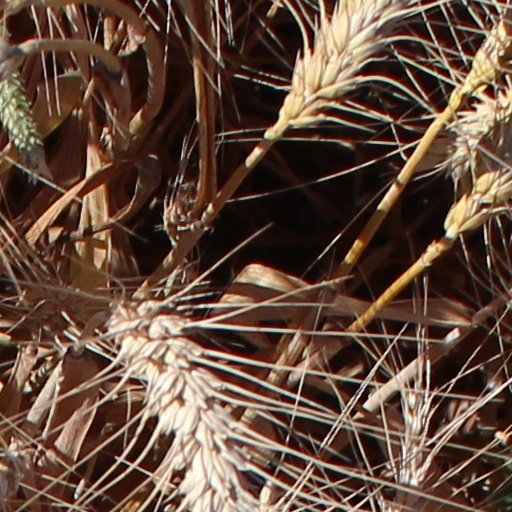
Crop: wheat